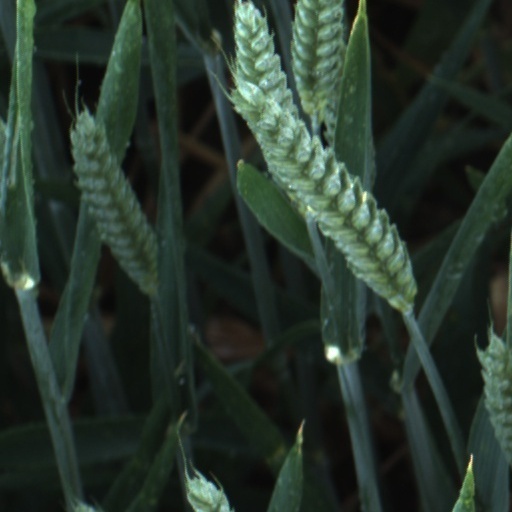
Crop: wheat